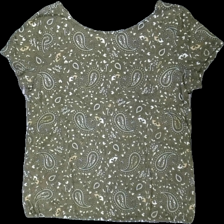
View: front
Type: T-shirt
Category: Ladies
Brand: Flash
Colors: Green, White, Black, Multicolor
Material: 100% viscose
Pattern: Other
Cut: Regular
Size: XL
Season: All
Damage location: top center
Price range: 50-100
Recommended usage: Reuse
Description: grön t-shirt med paisley mönster